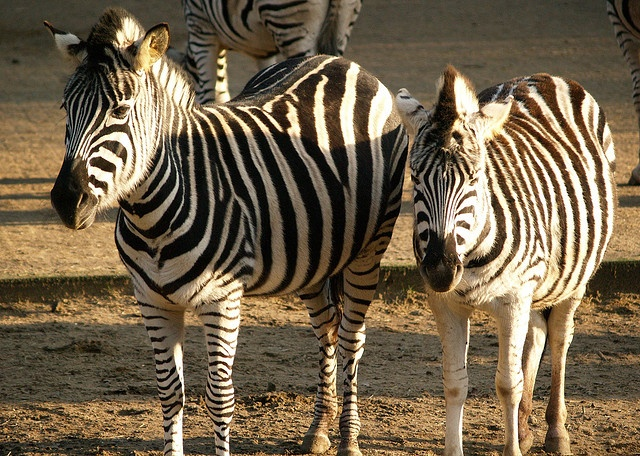
one zebra is a little larger than the other zebra
Two zebras standing in a desert looking at the camera.
two cute little zebras standing next to each other
Two zebras stand in a dusty area, near other zebras.
Two zebras are standing side by side in a field.